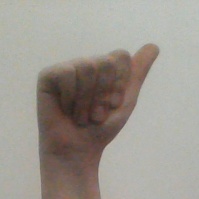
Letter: dhad